William Mann (mathematician)

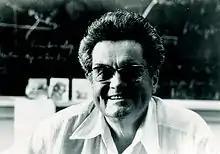
William Mann

William Robert Mann (September 21, 1920 – January 20, 2006) was a mathematician from Chapel Hill, North Carolina. Mann worked in mathematical analysis. He was the discoverer and eponym of the Mann iteration, a dynamical system in a continuous function. He was one of Frantisek Wolf's students.